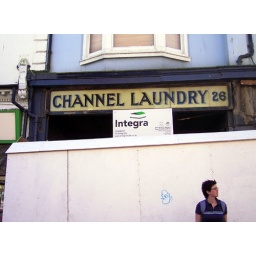
Old glass sign revealed by renovations